Holodomor Memorial Day

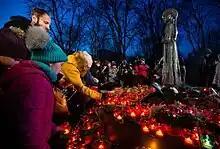
Ukrainians commemorate at the "Bitter Memory of Childhood" monument, outside the National Museum of the Holodomor-Genocide in 2019.

Holodomor Memorial Day or Holodomor Remembrance Day is an annual commemoration of the victims of the Holodomor, the 1932–33 man-made famine that killed millions in Ukraine, falling on the fourth Saturday of November. The day is also an official annual commemoration in Canada, and observed by Ukrainian diaspora communities in other countries.